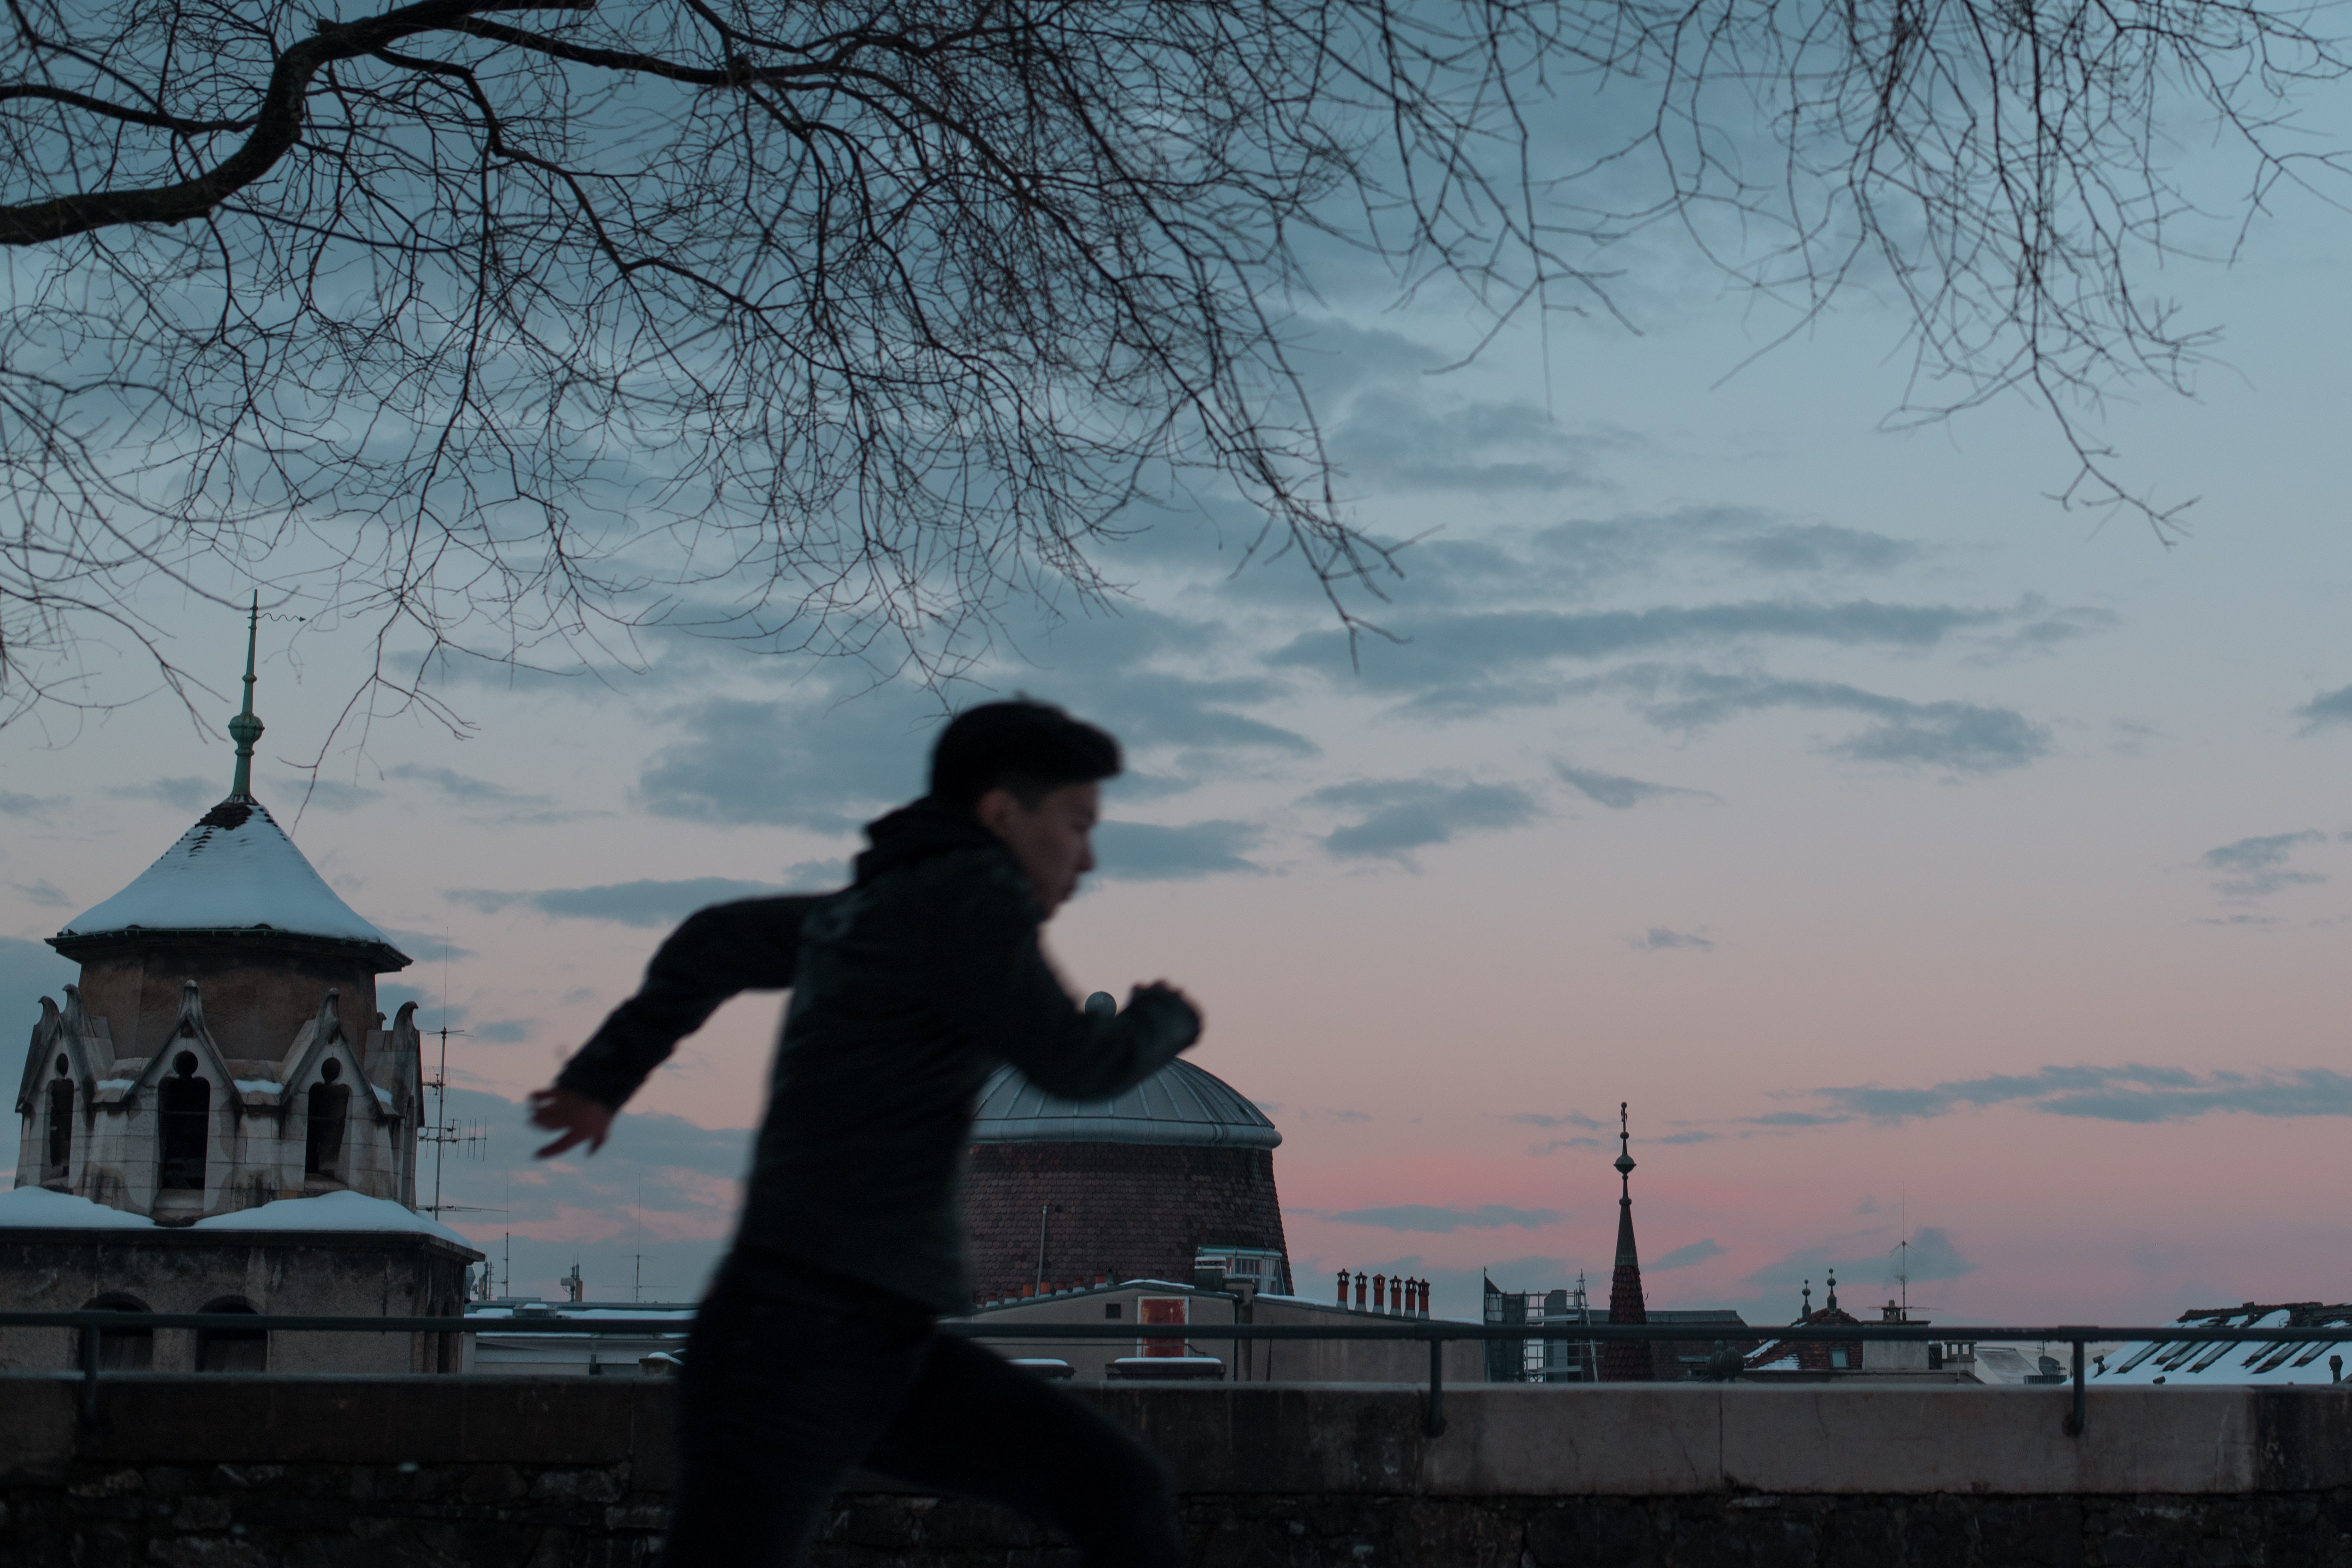
sky, water, cloud, tree, branch, photography, atmosphere, evening, roof, winter, city